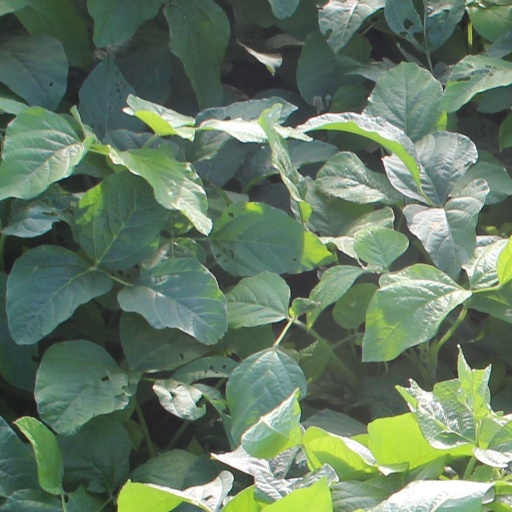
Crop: soybean